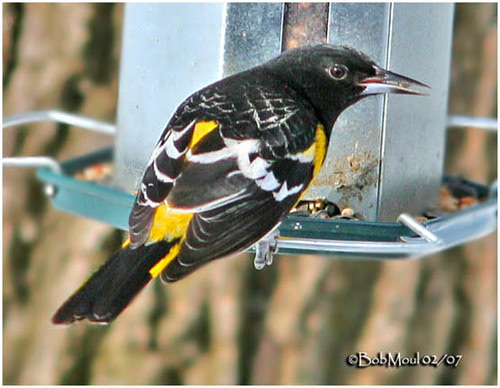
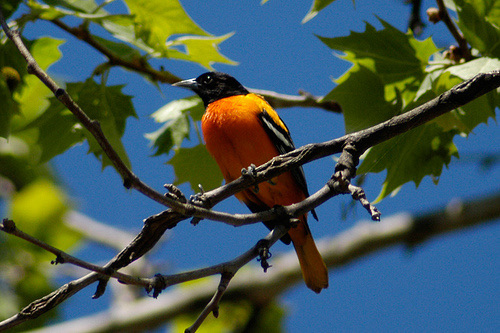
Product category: misc
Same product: yes